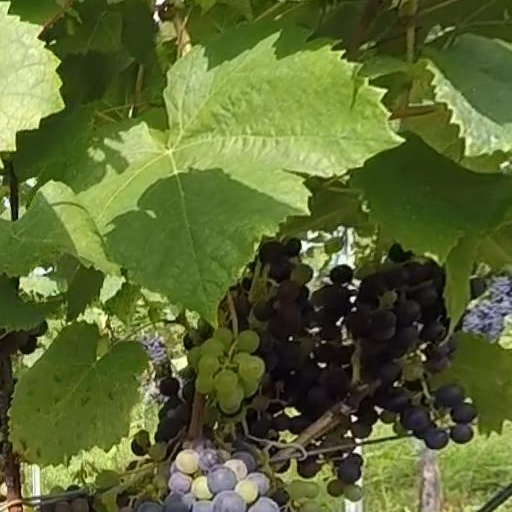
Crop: grape